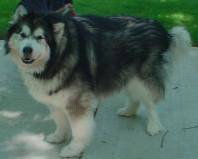
Label: dog